Puimichel

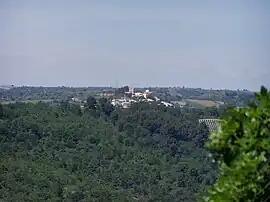
A general view of the village of Puimichel

Puimichel is a commune in the Alpes-de-Haute-Provence department in southeastern France.